Trespass to land

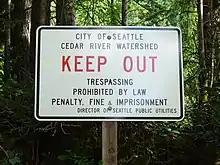
A sign in Seattle, warning that trespassing beyond it is prohibited by law

Trespass to land, also called trespass to realty or trespass to real property, or sometimes simply trespass, is a common law tort or a crime that is committed when an individual or the object of an individual intentionally (or, in Australia, negligently) enters the land of another without a lawful excuse. Trespass to land is "actionable per se". Thus, the party whose land is entered upon may sue even if no actual harm is done. In some jurisdictions, this rule may also apply to entry upon public land having restricted access. A court may order payment of damages or an injunction to remedy the tort.